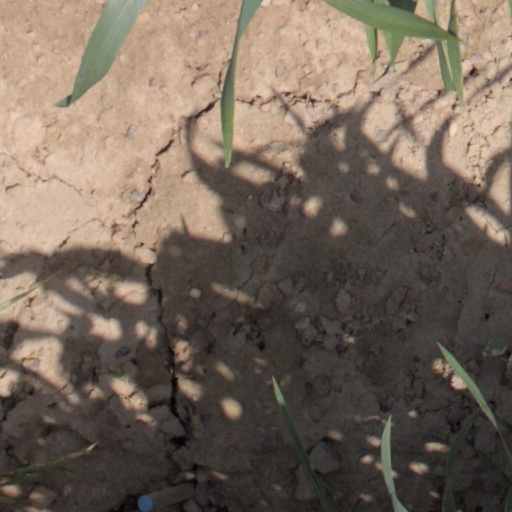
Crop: wheat